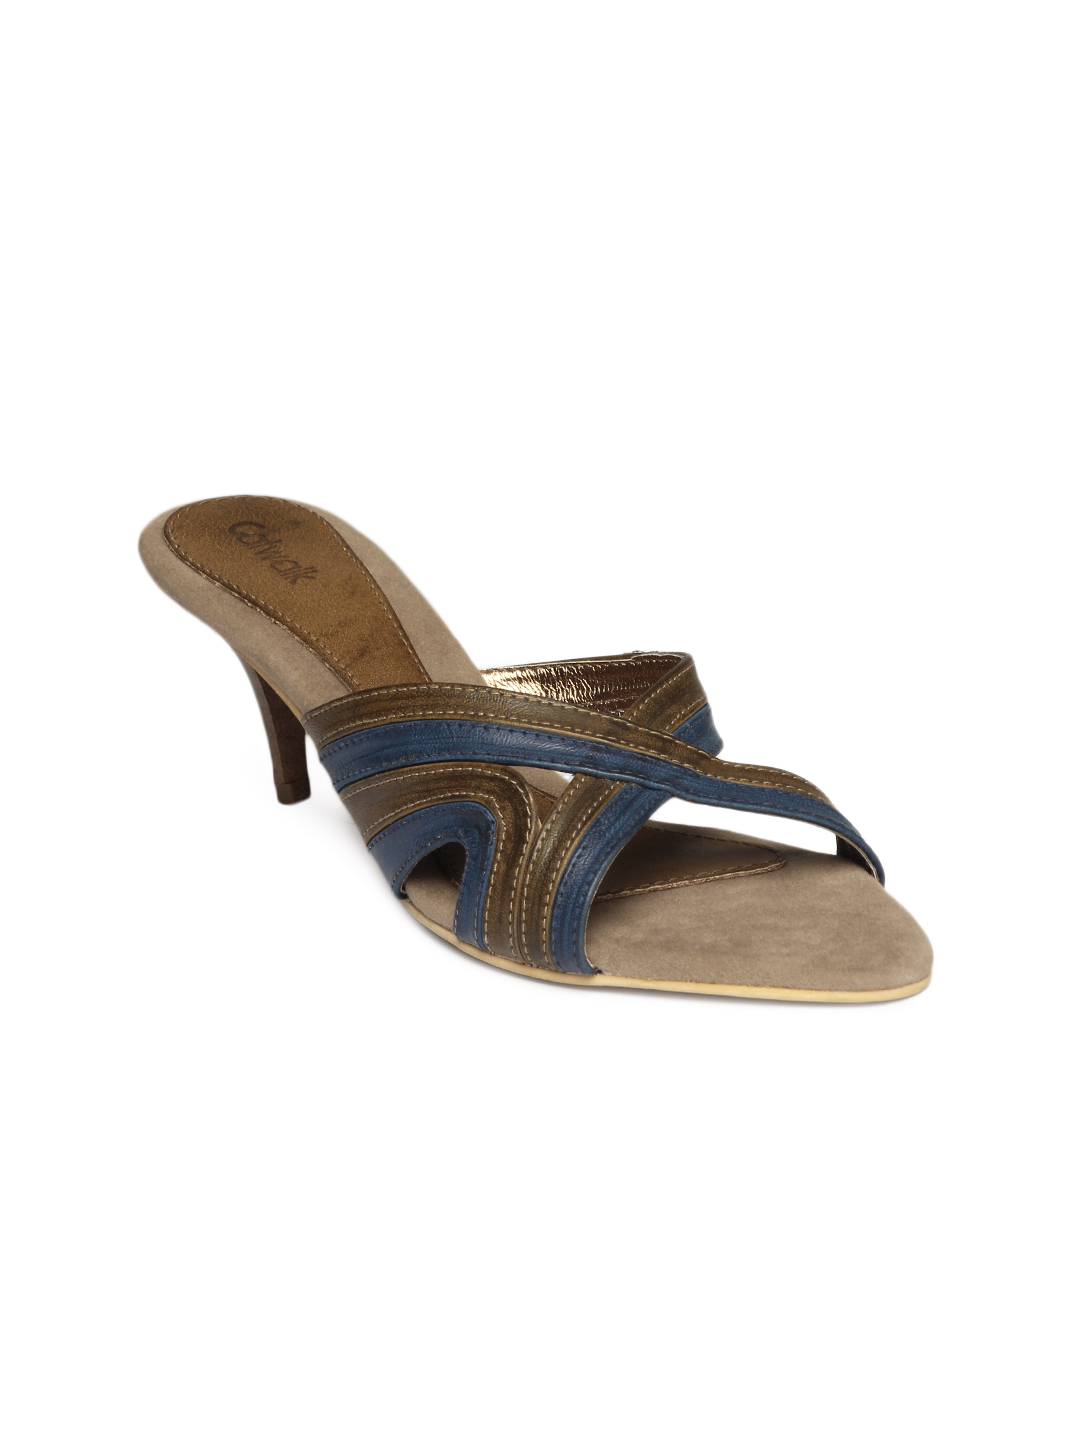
Catwalk Women Blue and Brown Heels
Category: Footwear / Shoes / Heels
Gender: Women
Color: Blue
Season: Summer 2016
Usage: Casual